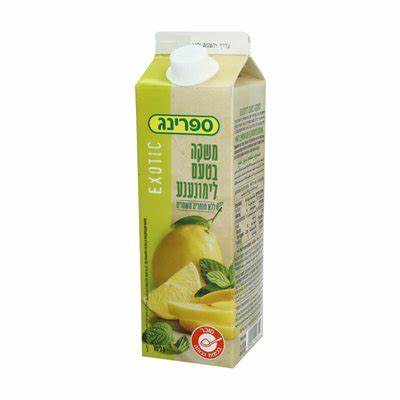
Waste category: cardboard